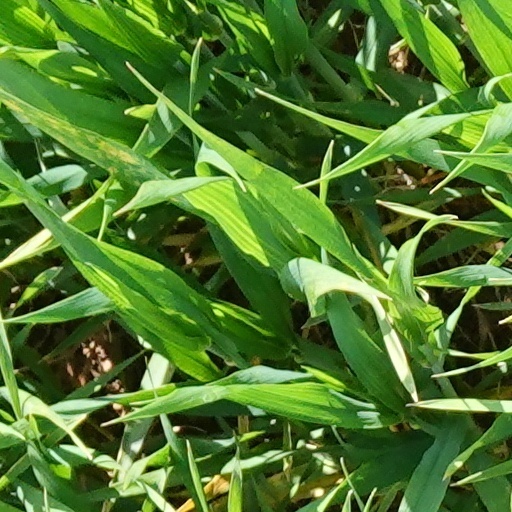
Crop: wheat